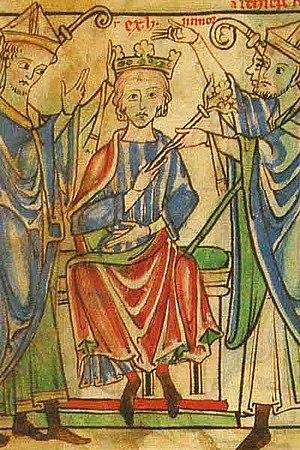
Cet article donne la liste des héritiers successifs du trône d'Angleterre depuis la conquête de Guillaume le Conquérant lors de la crise de succession d'Angleterre en 1066 jusqu'à l'Acte d'Union de 1707. Contrairement à d'autres monarchies, les règles de succession n'ont pas inclus la loi salique, mais les droits des femmes n'ont cependant pas toujours été respectés. Les héritiers mâles ont porté les titres de prince de Galles et de duc de Cornouailles, créés respectivement en 1301 et 1337 sur décision des rois Édouard Iᵉʳ et Édouard III en faveur du premier descendant mâle du monarque, qui sont aujourd'hui portés par les héritiers du trône britannique.
La liste des monarques d'Angleterre réunit les rois et reines qui ont régné sur le royaume d'Angleterre de sa création au début du Xᵉ siècle jusqu'à sa disparition en 1707.
Henri dit le Jeune ou le jeune roi, prince angevin, roi d'Angleterre conjointement avec son père à partir de 1170, est le fils et héritier présomptif d'Henri II d'Angleterre de 1156 à 1183. Il tient son surnom de son couronnement anticipé du vivant de son père.